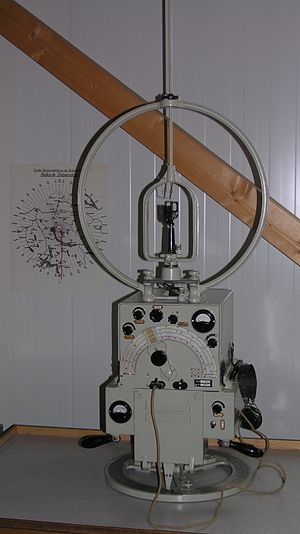
Radiopejling / Radioantenner
Pejlemodtager med rammeantenne.
Radiopejling er af finde ud af hvilken retning som et modtaget elektromagnetisk signal bliver sendt fra. Dette kan vedrøre radiobølger eller andre former for trådløs kommunikation, inklusiv radar signaldetektion og overvågning.